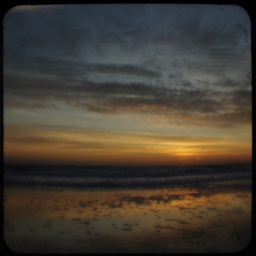
Sunrise over shiny beach